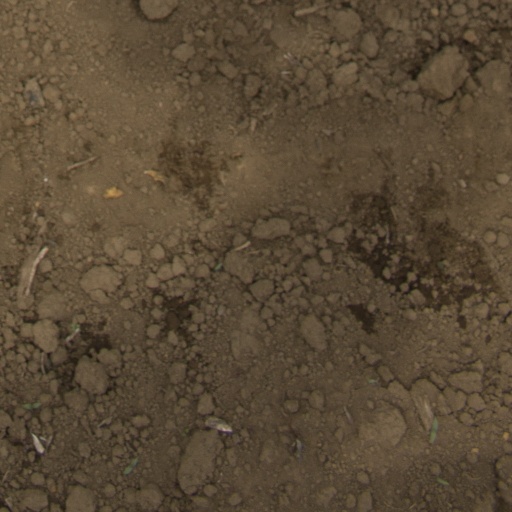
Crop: Jerusalem artichoke